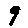
Label: 9